Nádia Colhado

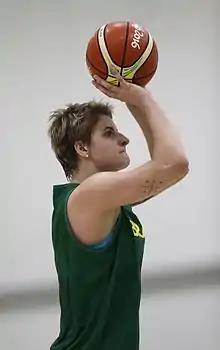
Colhado with Brazil at the 2016 Summer Olympics

Nádia Gomes Colhado (Marialva, February 25, 1989) is a retired Brazilian professional basketball player. She has competed for the Brazil women's national basketball team at the 2012 and 2016 Summer Olympics, the 2014 FIBA World Championship for Women, and FIBA Americas tournaments.